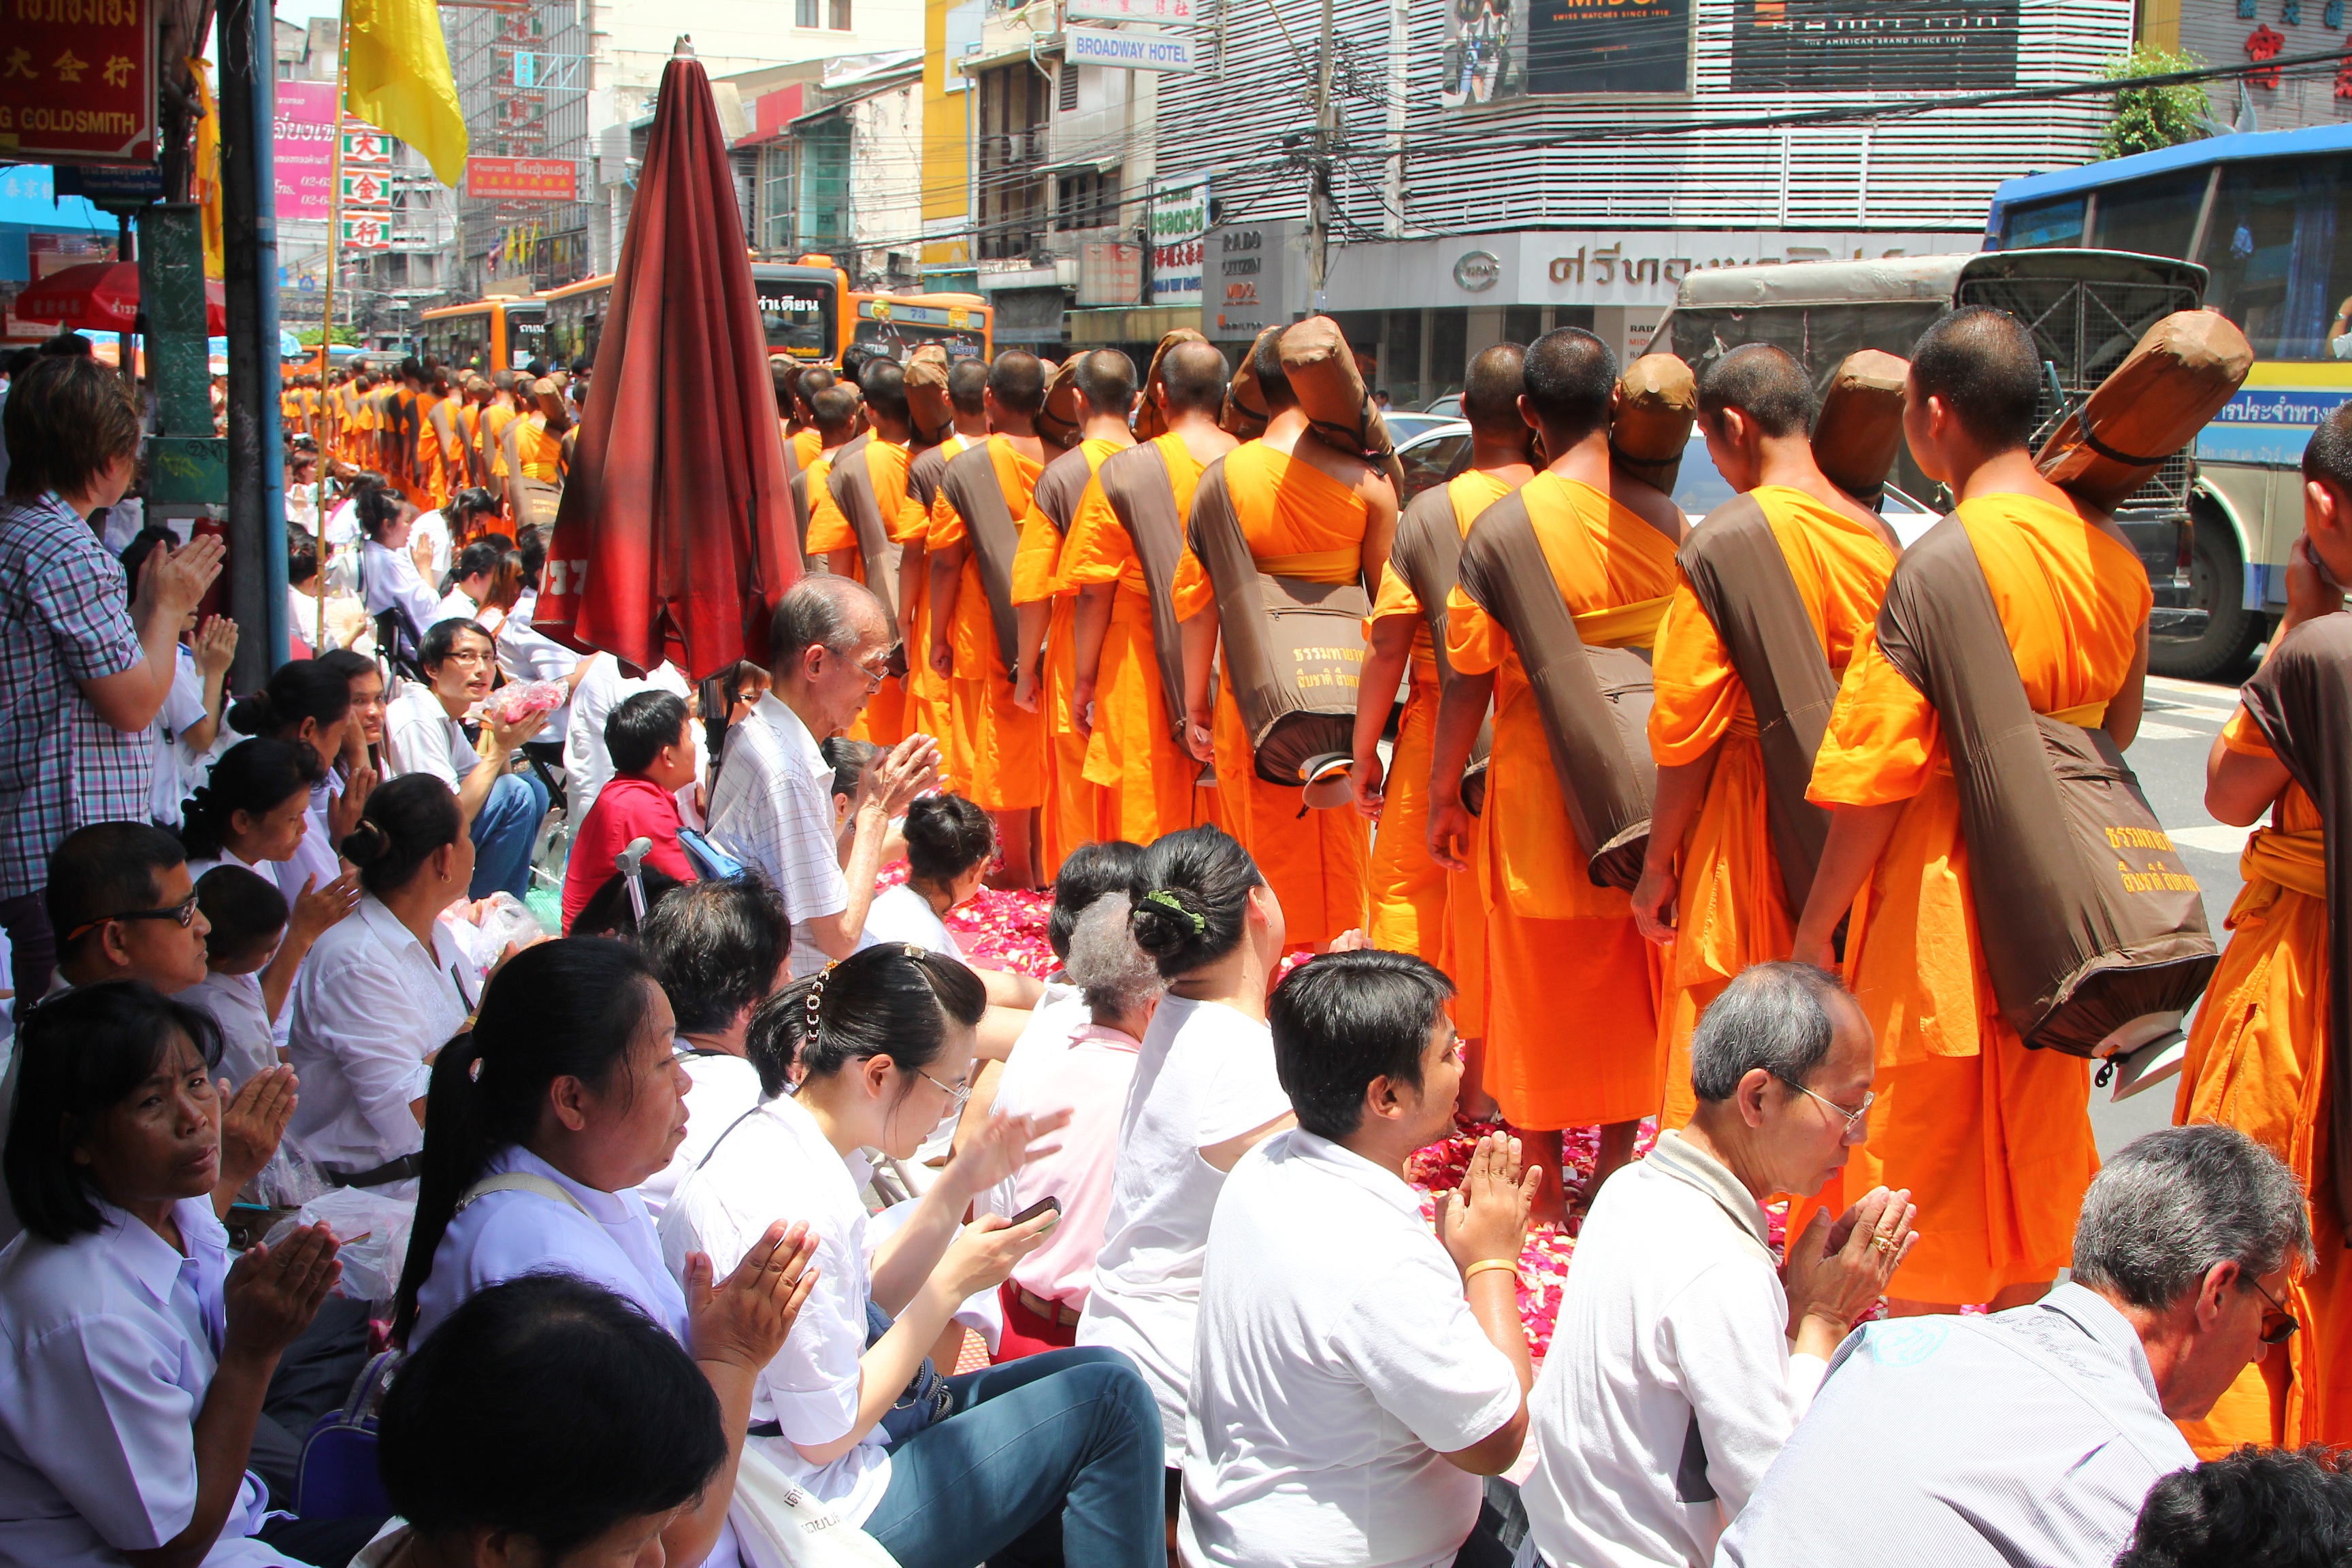
walking, people, crowd, buddhism, thailand, education, ceremony, meditation, gold, temple, petals, million, tradition, rose petals, wat, monks, dhammakaya pagoda, phra dhammakaya, more than, budhas, buddhists monks